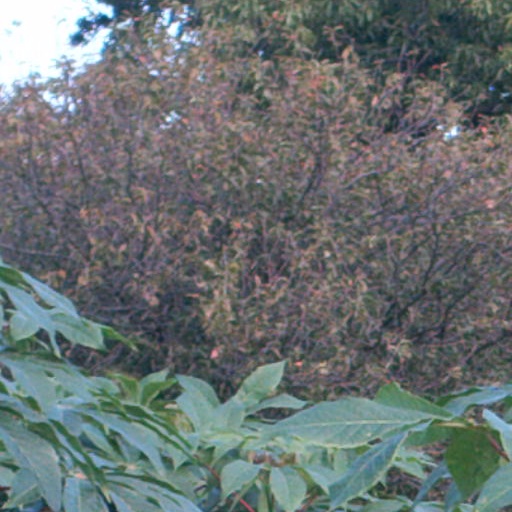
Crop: cassava